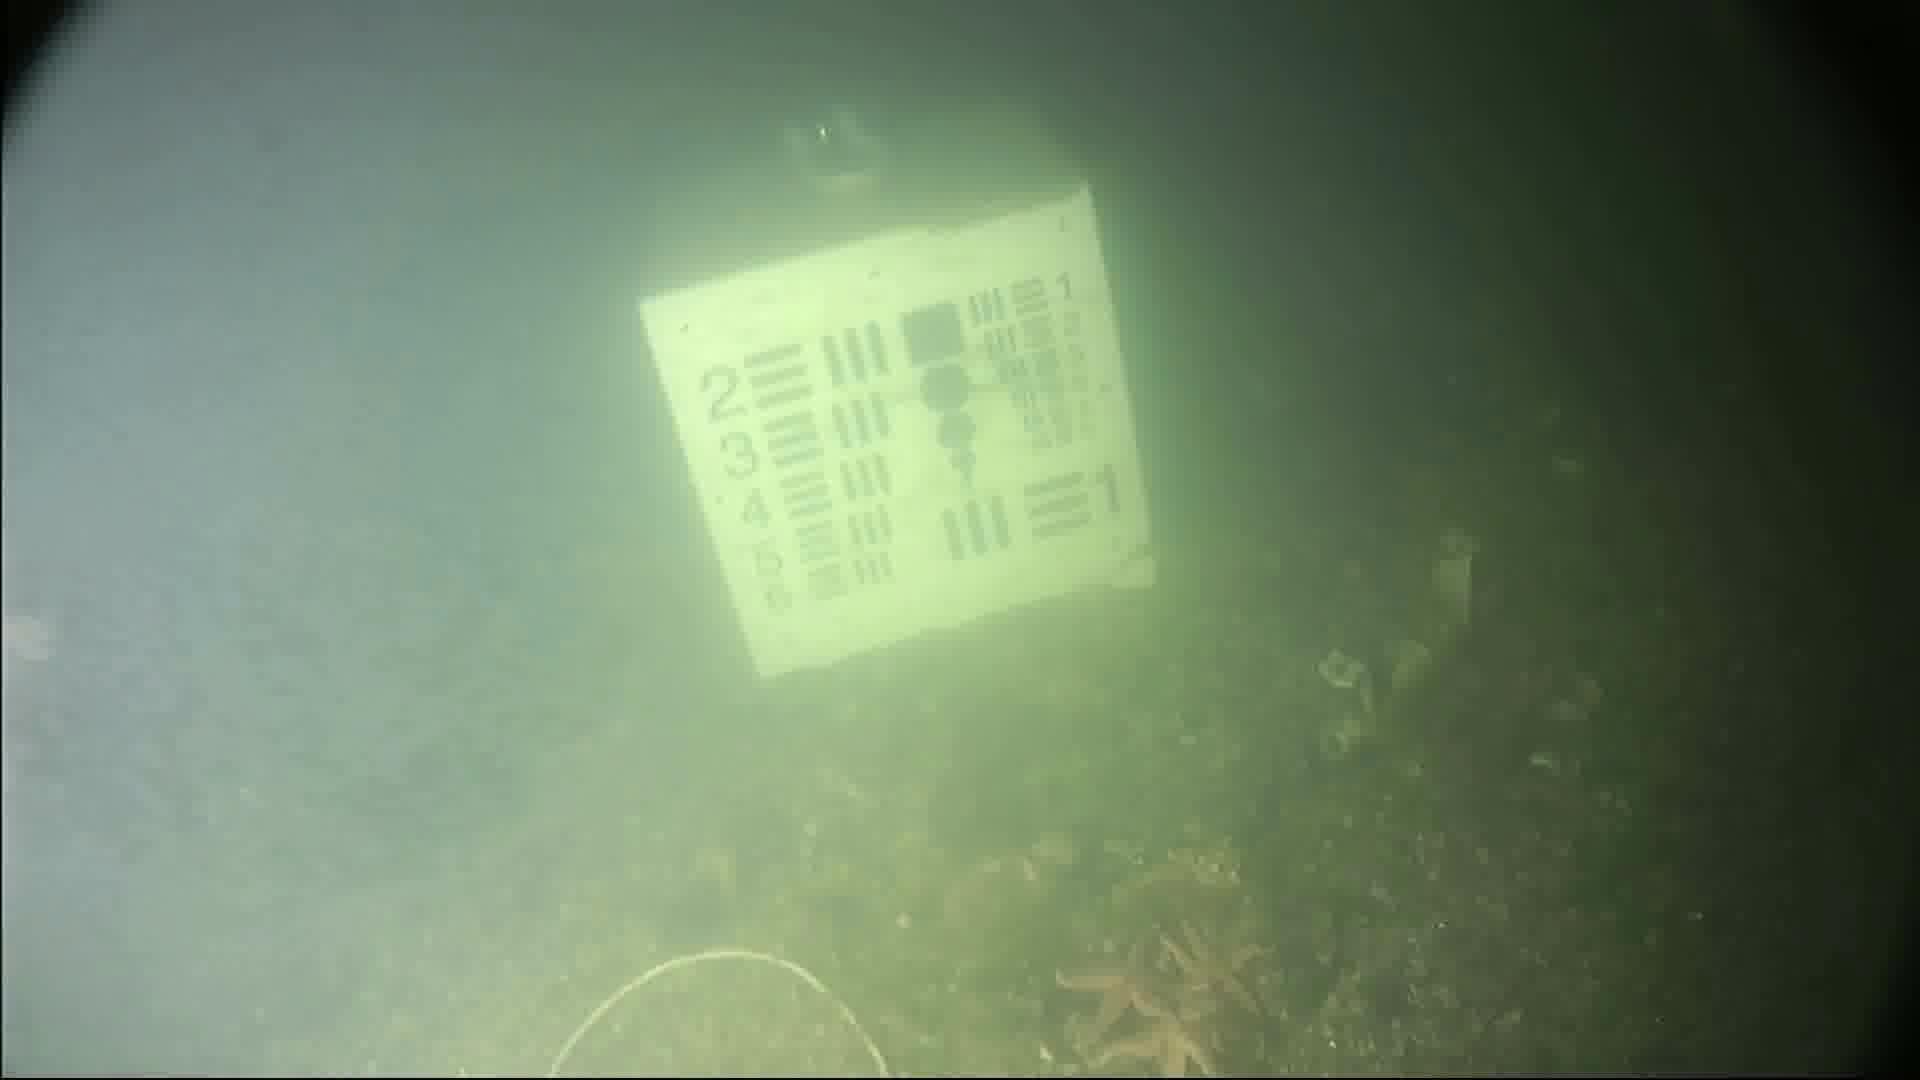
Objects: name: starfish
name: crab